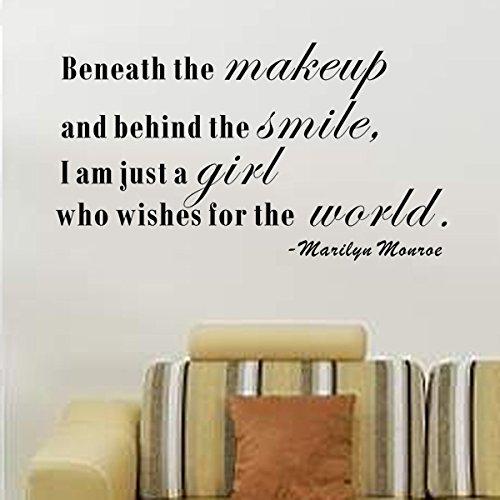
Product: Pop Decors"I am just a Girl who Wishes for The World-Marilyn Monroe" Wall Stickers
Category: Baby Products | Nursery | Décor | Wall Décor | Stickers
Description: Do not use on textured walls orange, sandy, and grainy, fresh paint less than 14 days and low VOC Volatile organic compound paint.
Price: $19.18